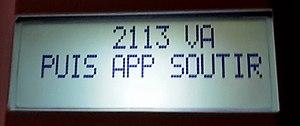
Puisance apparente instanée compteur Linky
Linky est le nom du compteur électrique communicant développé par Enedis, principal gestionnaire du réseau électrique de distribution en France. En 2015, le déploiement des compteurs communicants pour le comptage de l'électricité est inscrit dans la loi relative à la « transition énergétique pour la croissance verte », en application de directives européennes, et en 2016, sur demande de l'Ademe, Enedis s'engage à les installer dans trente-cinq millions de foyers français à l'horizon 2021. L'installation du compteur fait l'objet de controverses et de contestations de la part de nombreux particuliers, d'associations de consommateurs et de plusieurs centaines de communes.